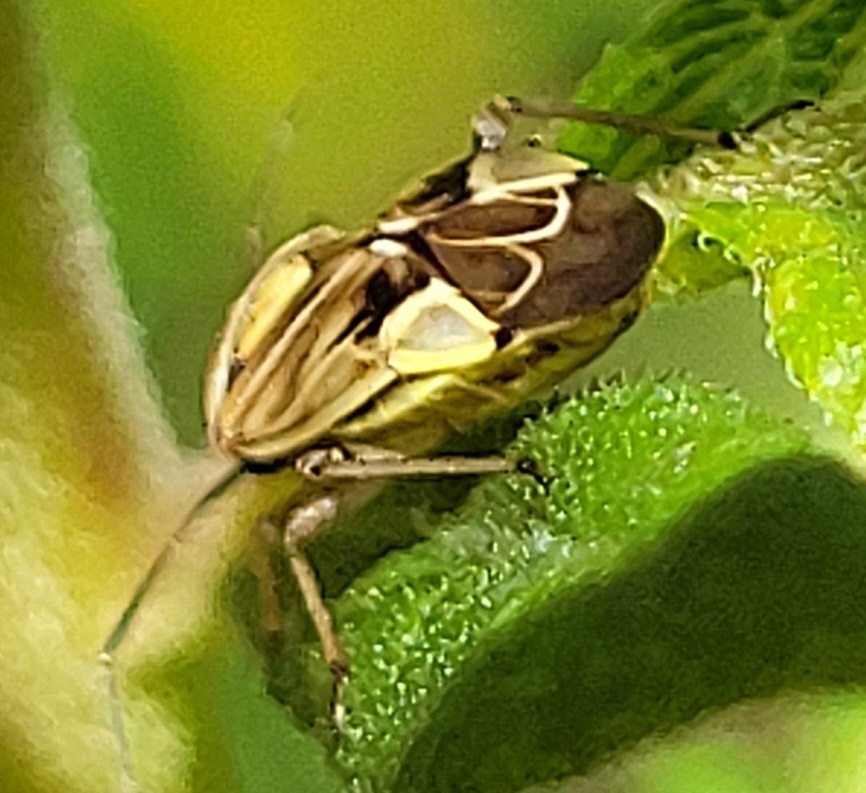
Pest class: lygus_bug